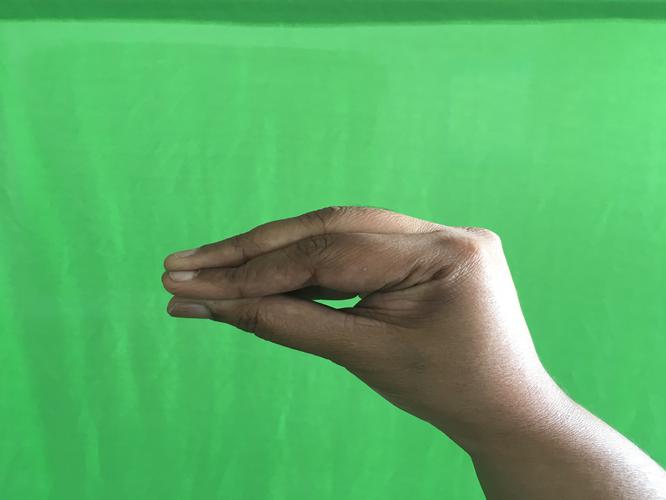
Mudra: Mukulam
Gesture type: single_hand